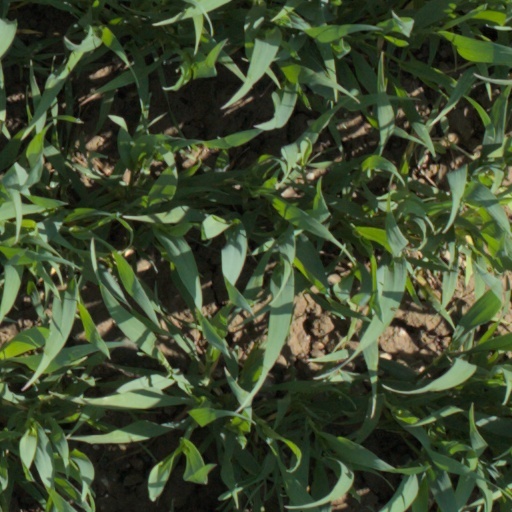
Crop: wheat